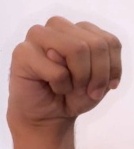
ASL sign: M